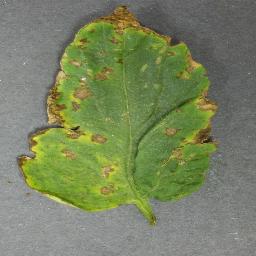
Label: Tomato___Bacterial_spot